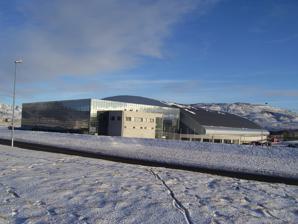
Building: Egilshöll
Country: Iceland
Year built: 2002
Icelandic sports & entertainment facility Egilshöllin Location Reykjavík , Iceland Coordinates 64°08′49″N 21°46′10″W / 64.14694°N 21.76944°W / 64.14694; -21.76944 Capacity 18,000 (concerts), 2,000 (football), 250 (ice rink) Construction Broke ground 16 March 2001 Opened 25 April 2002 ( 2002-04-25 ) Expanded 2007, 2010, 2015 Tenants Skautafélagið Björninn (ice skating) Skotfélag Reykjavíkur ( shooting sport ) Website egilshollin .is Egilshöll ( Icelandic pronunciation: [ˈeijɪlsˌhœtl̥] , lit. ' Egill's Hall ' ), also known as Egilshöllin ( lit. ' The Egill's Hall ' ), is a multi-purpose sports and entertainment facility located in the Grafarvogur district of Iceland's capital Reykjavík . It features three football pitches, an ice rink , school sports hall, gym, shooting range , tennis courts and a cinema . Events Concerts Egilshöllin has also been used as a music venue hosting numerous events of the Iceland Symphony Orchestra amongst others. Performer Date Attendance Ref Metallica 4 July 2004 18,000 Plácido Domingo 14 March 2005 5,000 Iron Maiden 7 June 2005 16,000 Duran Duran 30 June 2005 11,000 Foo Fighters 5 July 2006 Unknown Queens of The Stone Age 5 July 2006 Unknown Roger Waters 12 June 2006 15,000 See also List of indoor arenas in Nordic countries References